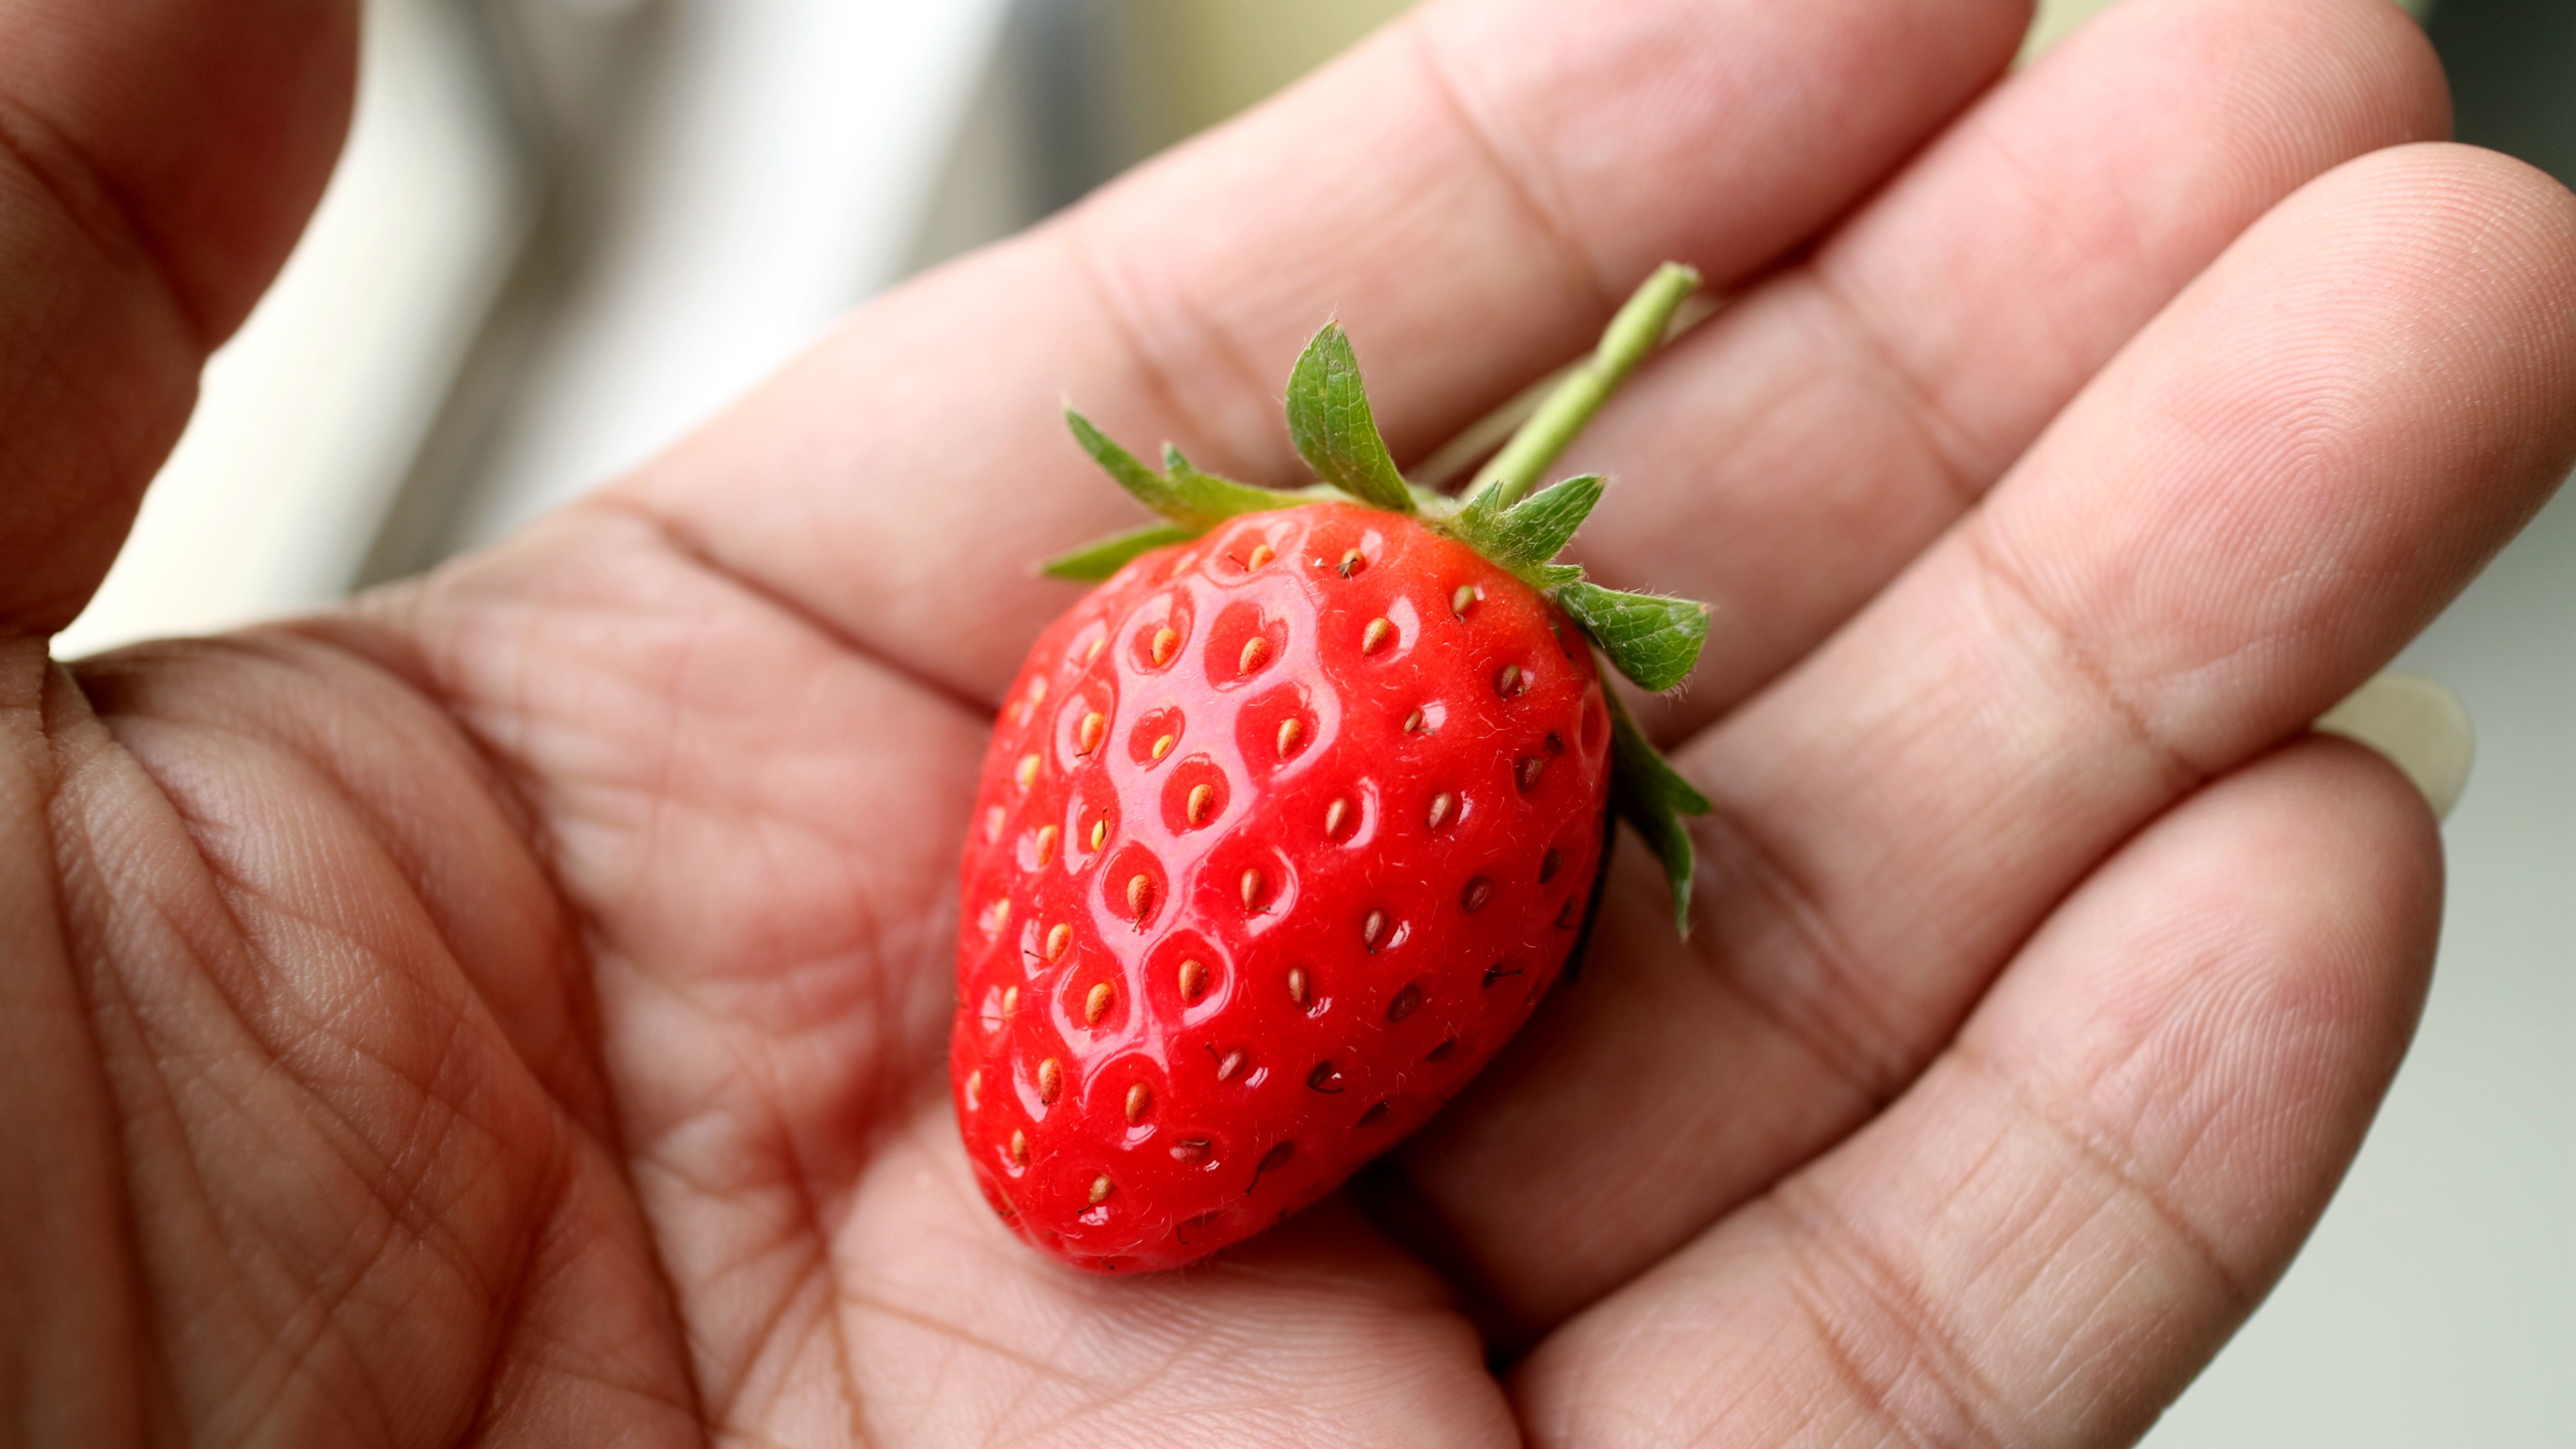
hand, plant, fruit, food, green, red, produce, delicious, health, material, strawberry, strawberries, avignon, flowering plant, farm production, land plant